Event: Nepal Earthquake
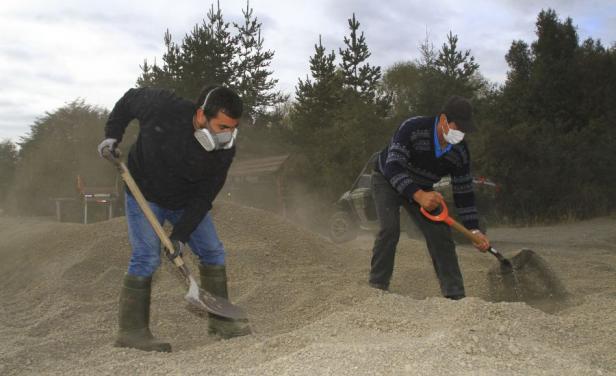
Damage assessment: no_damage